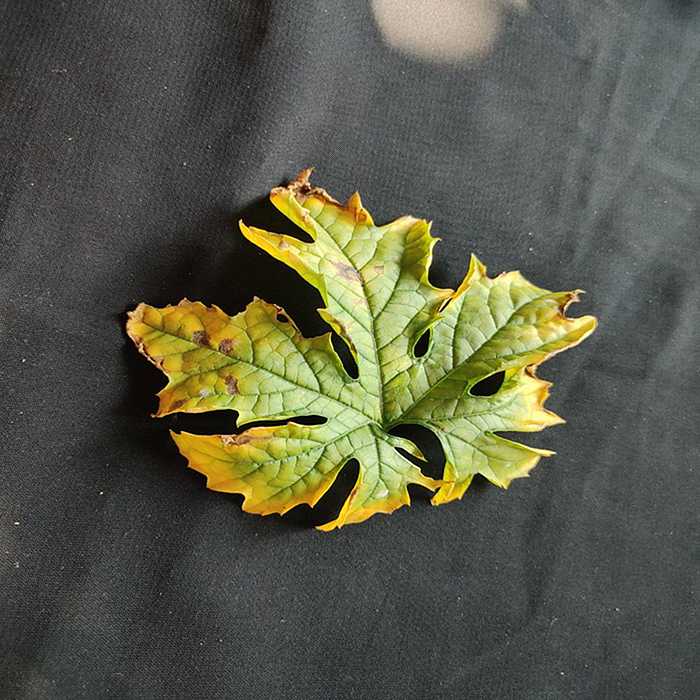
Plant: Bitter Gourd
Label: Fusarium wilt